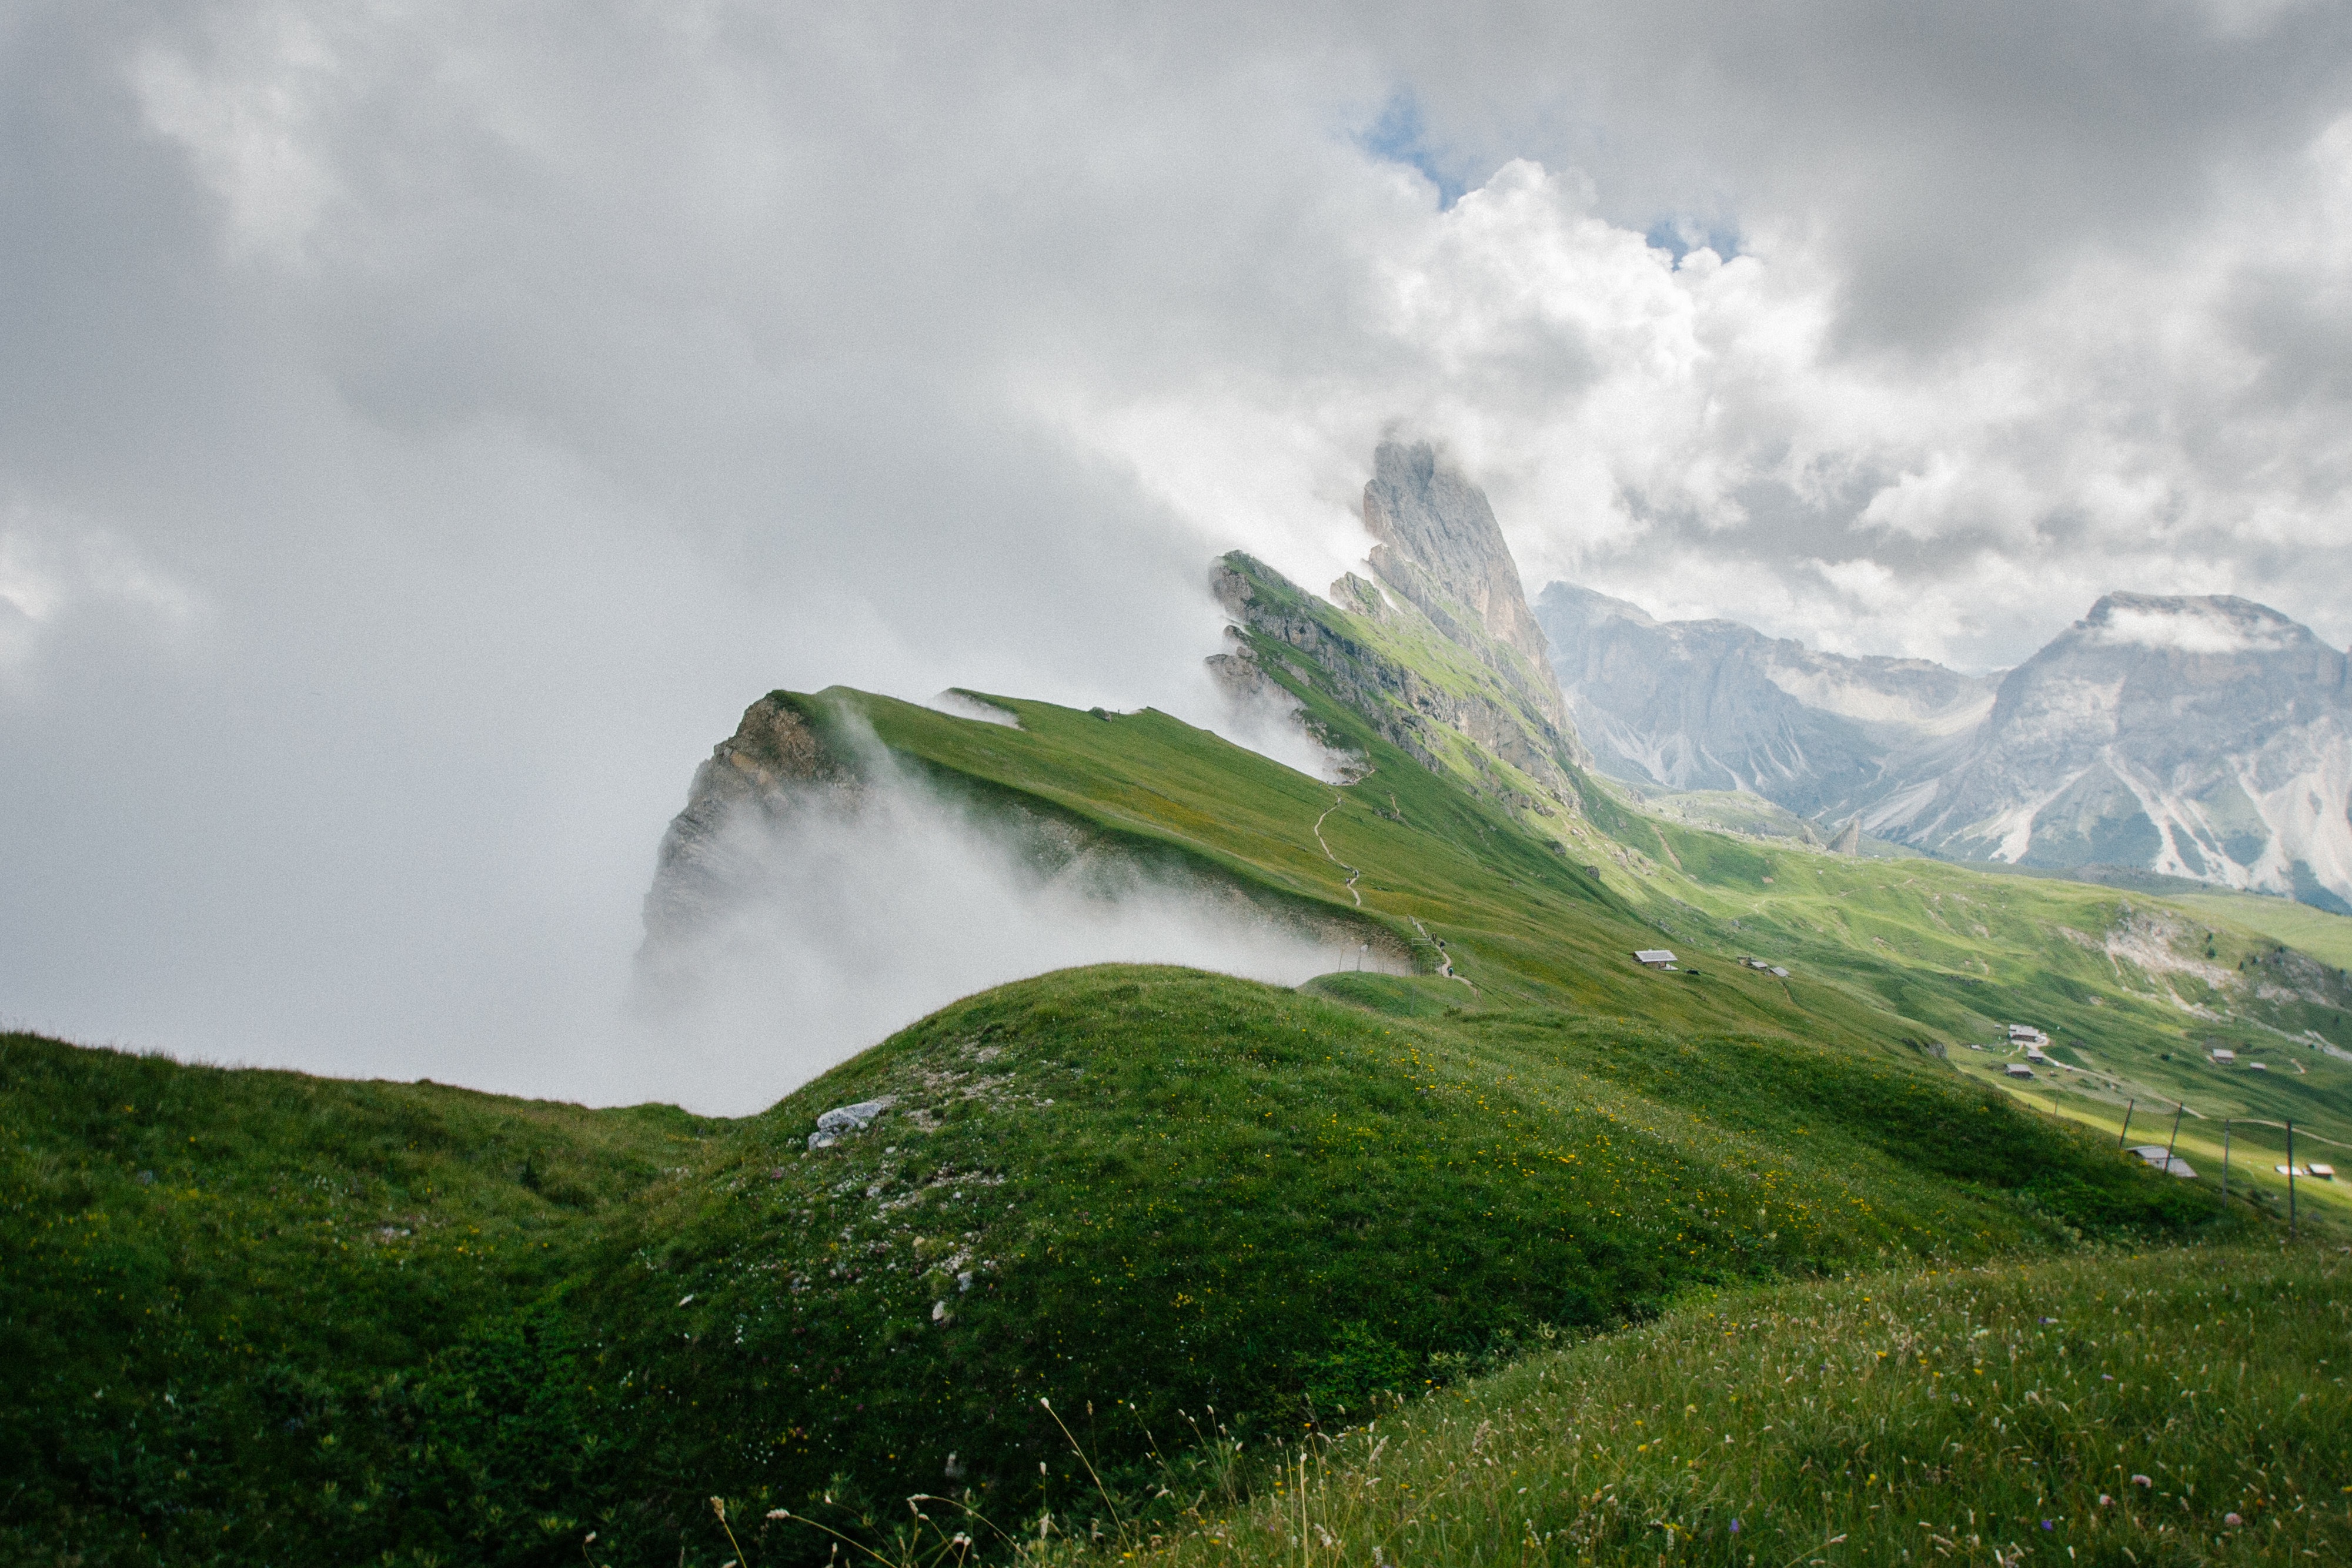
landscape, sea, coast, nature, grass, horizon, mountain, cloud, sky, fog, mist, meadow, sunlight, morning, hill, lake, valley, mountain range, cliff, green, fjord, reservoir, highland, terrain, ridge, alps, plateau, fell, loch, water feature, rural area, landform, mountain pass, meteorological phenomenon, atmospheric phenomenon, mountainous landforms